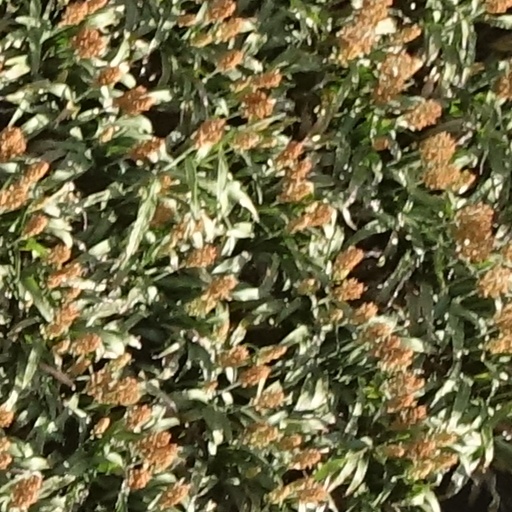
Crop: sorghum